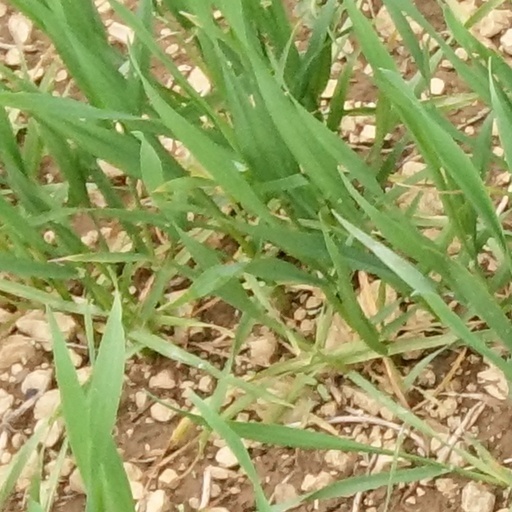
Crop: wheat